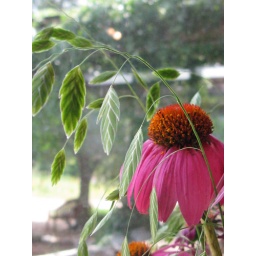
The flowers in the vase on the table at lunch. I loved the combination of the grass and the coneflowers.